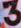
Number: 3